James H. Kindelberger

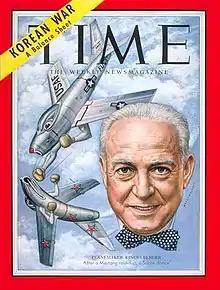
James H. Kindelberger on the cover of "Time" (June 29, 1953)

After World War II Atwood expected there would be a need for improved rocket engines based on those developed by the Germans for the V-2. The two decided in 1946 to invest $1 million in a rocket engine test facility in Santa Susana, California, and a supersonic wind tunnel at Los Angeles International Airport. This paid off when North American landed the contract to develop the Navaho, a rocket-boosted intercontinental cruise missile.